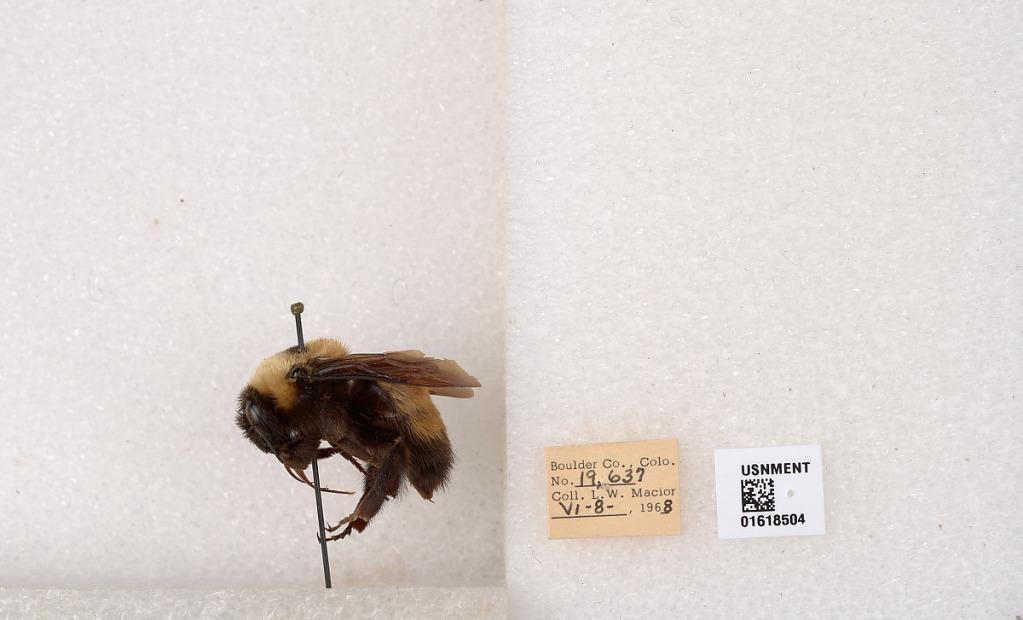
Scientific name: Bombus (Bombus) nevadensis Cresson
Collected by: L. Macior
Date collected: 1968-6-8
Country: United States
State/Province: Colorado
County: Boulder
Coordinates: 40.0925, -105.358